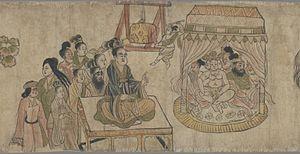
Partie du Rouleau illustré du combat magique entre Śariputra et Raudrakṣa. Voir [1]